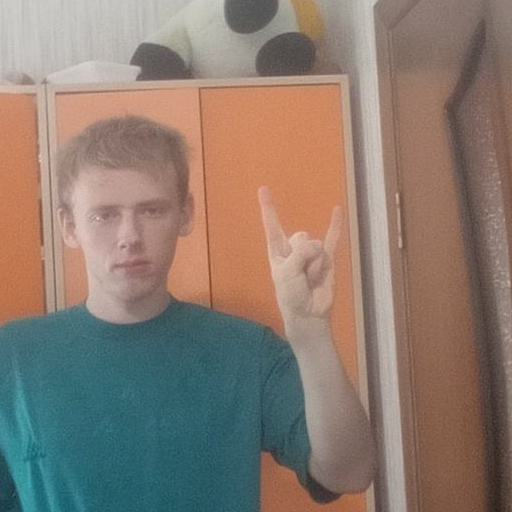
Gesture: rock